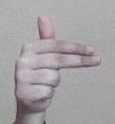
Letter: ghain